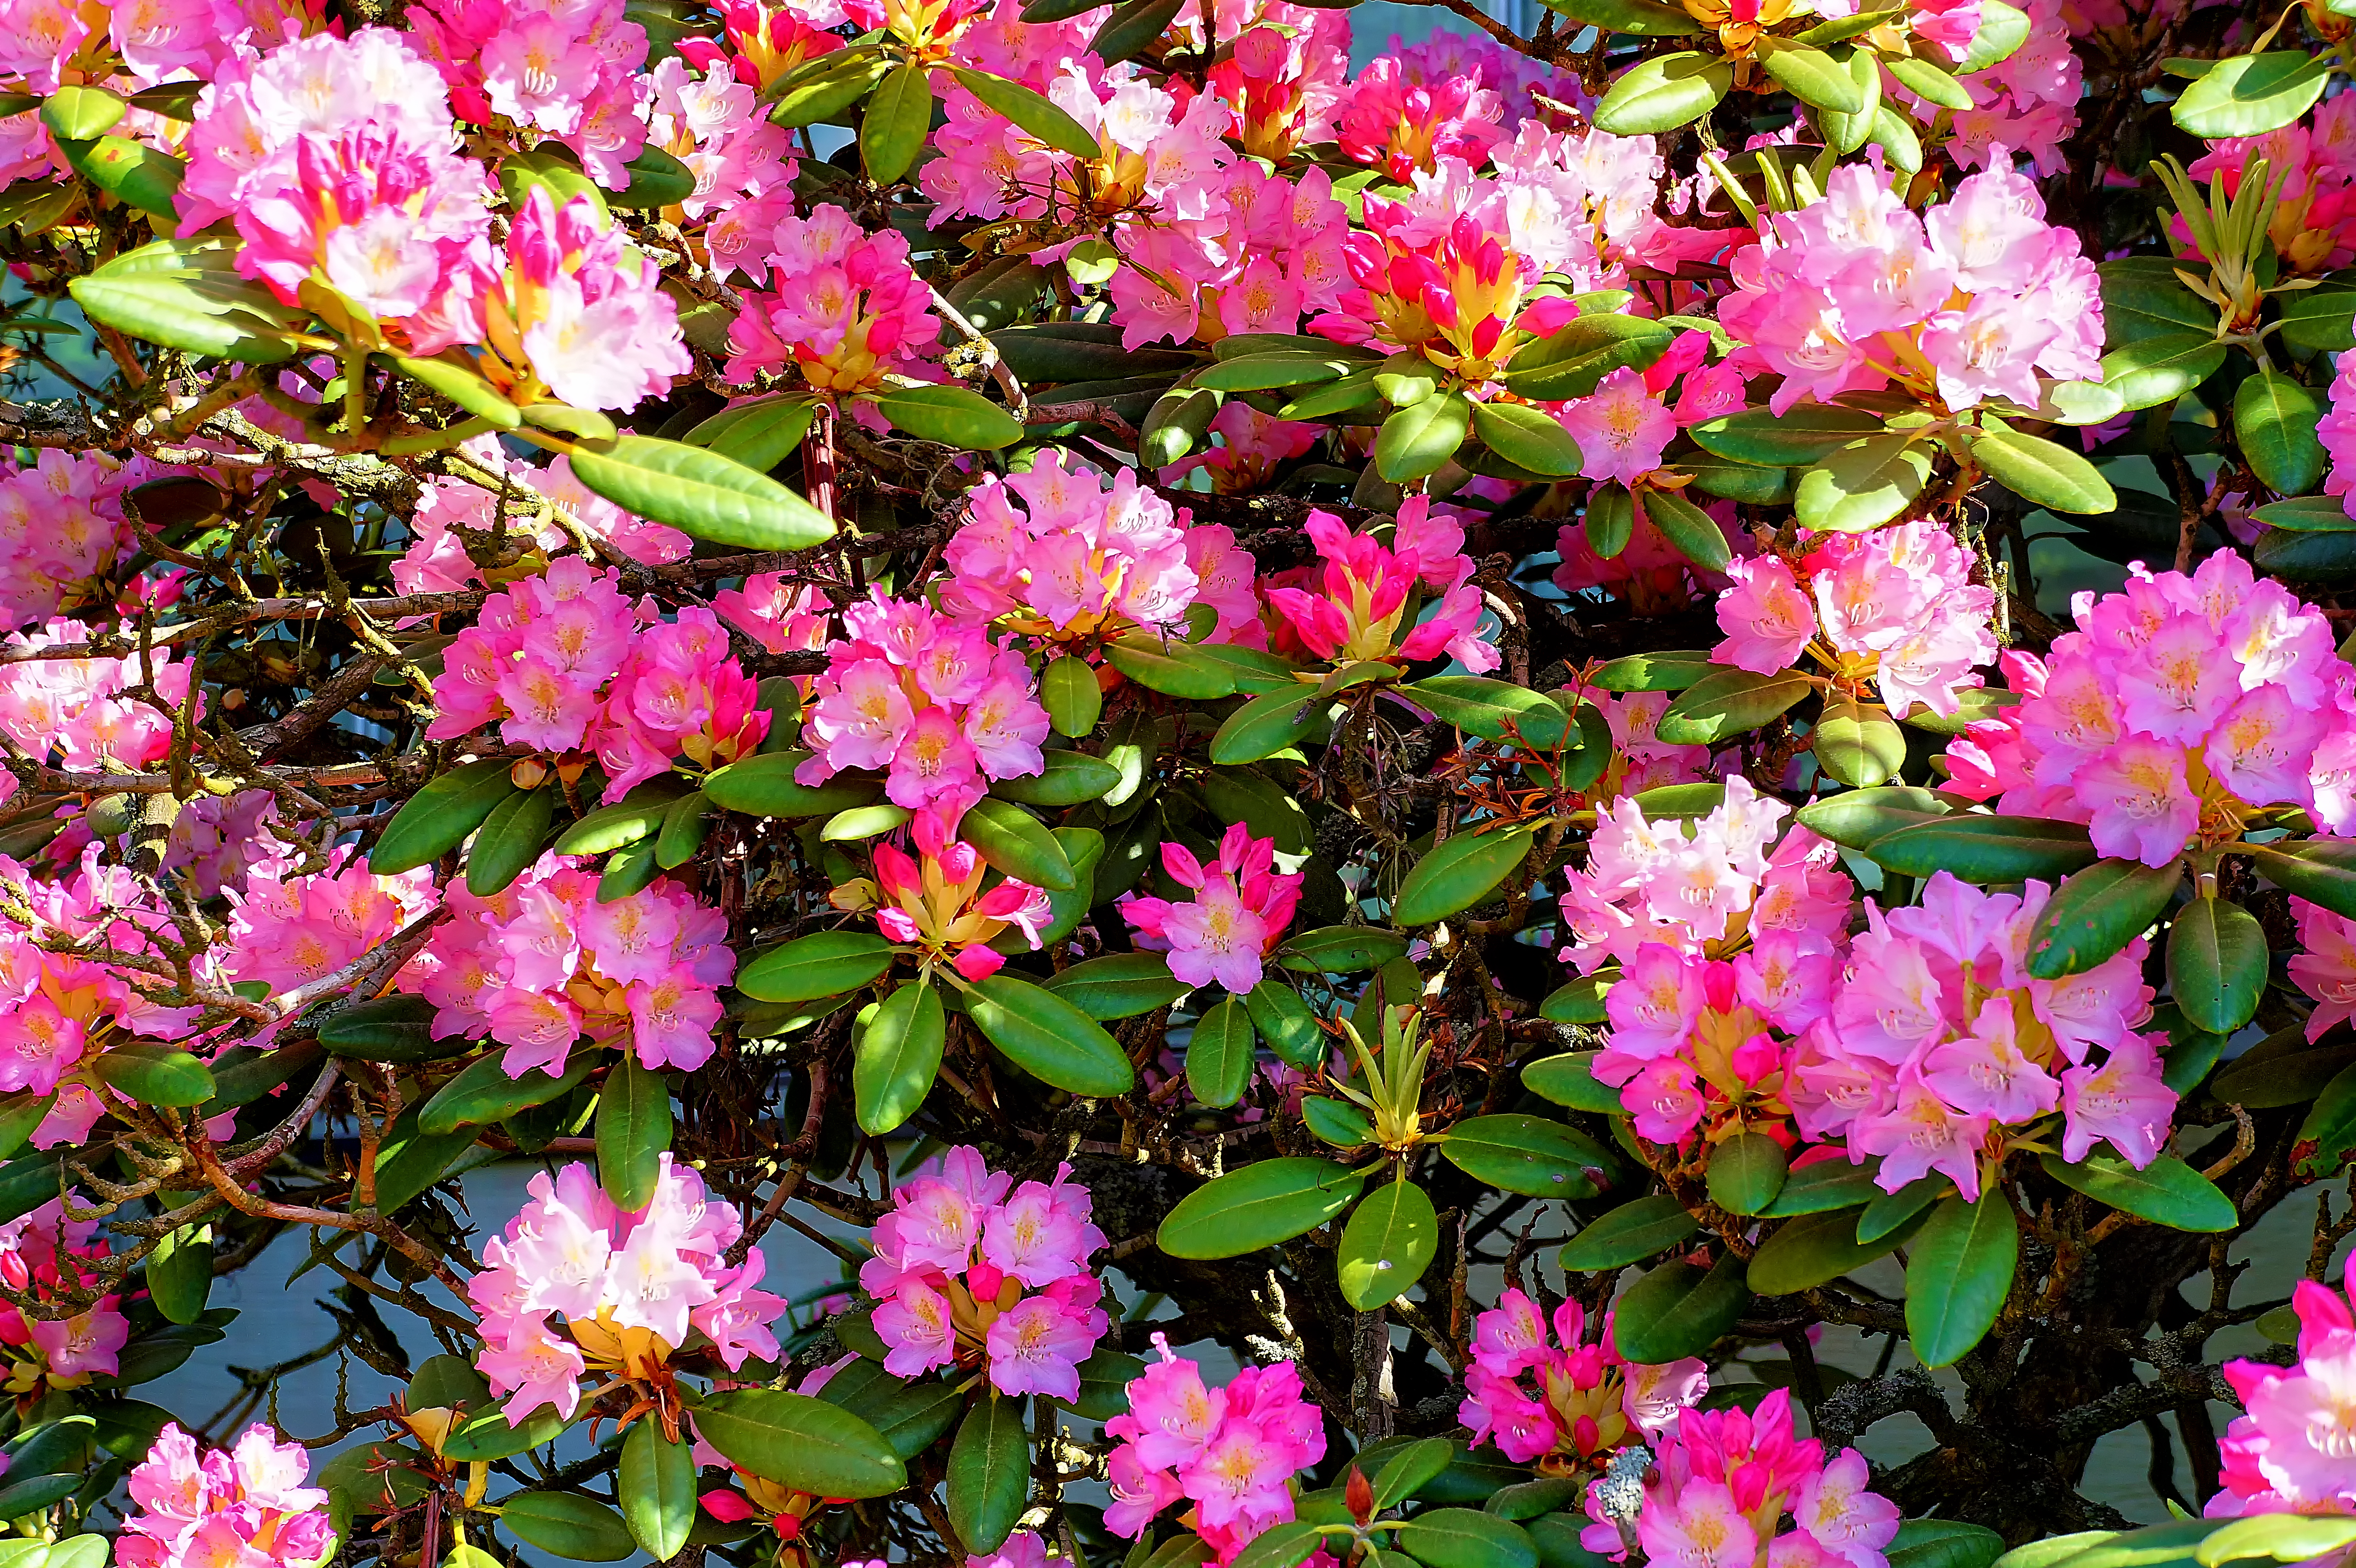
tree, nature, blossom, plant, flower, bush, spring, evergreen, pink, flora, shrub, blossoms, rhododendron, finland, helsinki, azalea, viikki, flowering plant, annual plant, woody plant, land plant, camellia sasanqua